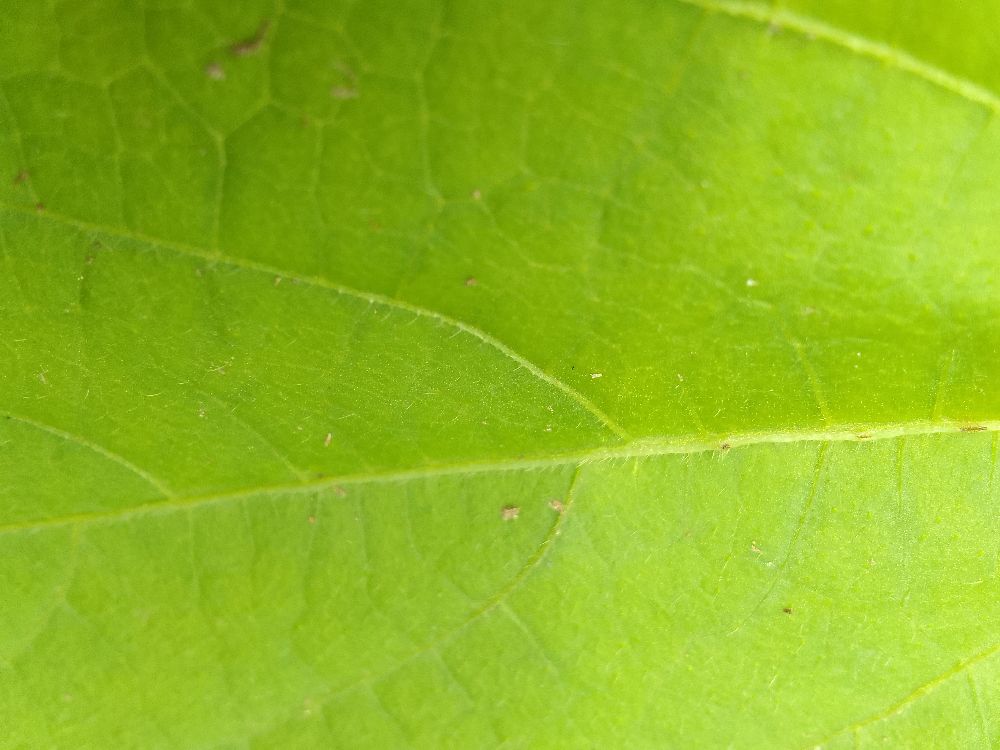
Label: healthy